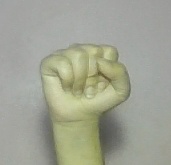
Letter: saad